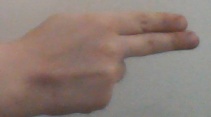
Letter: ain